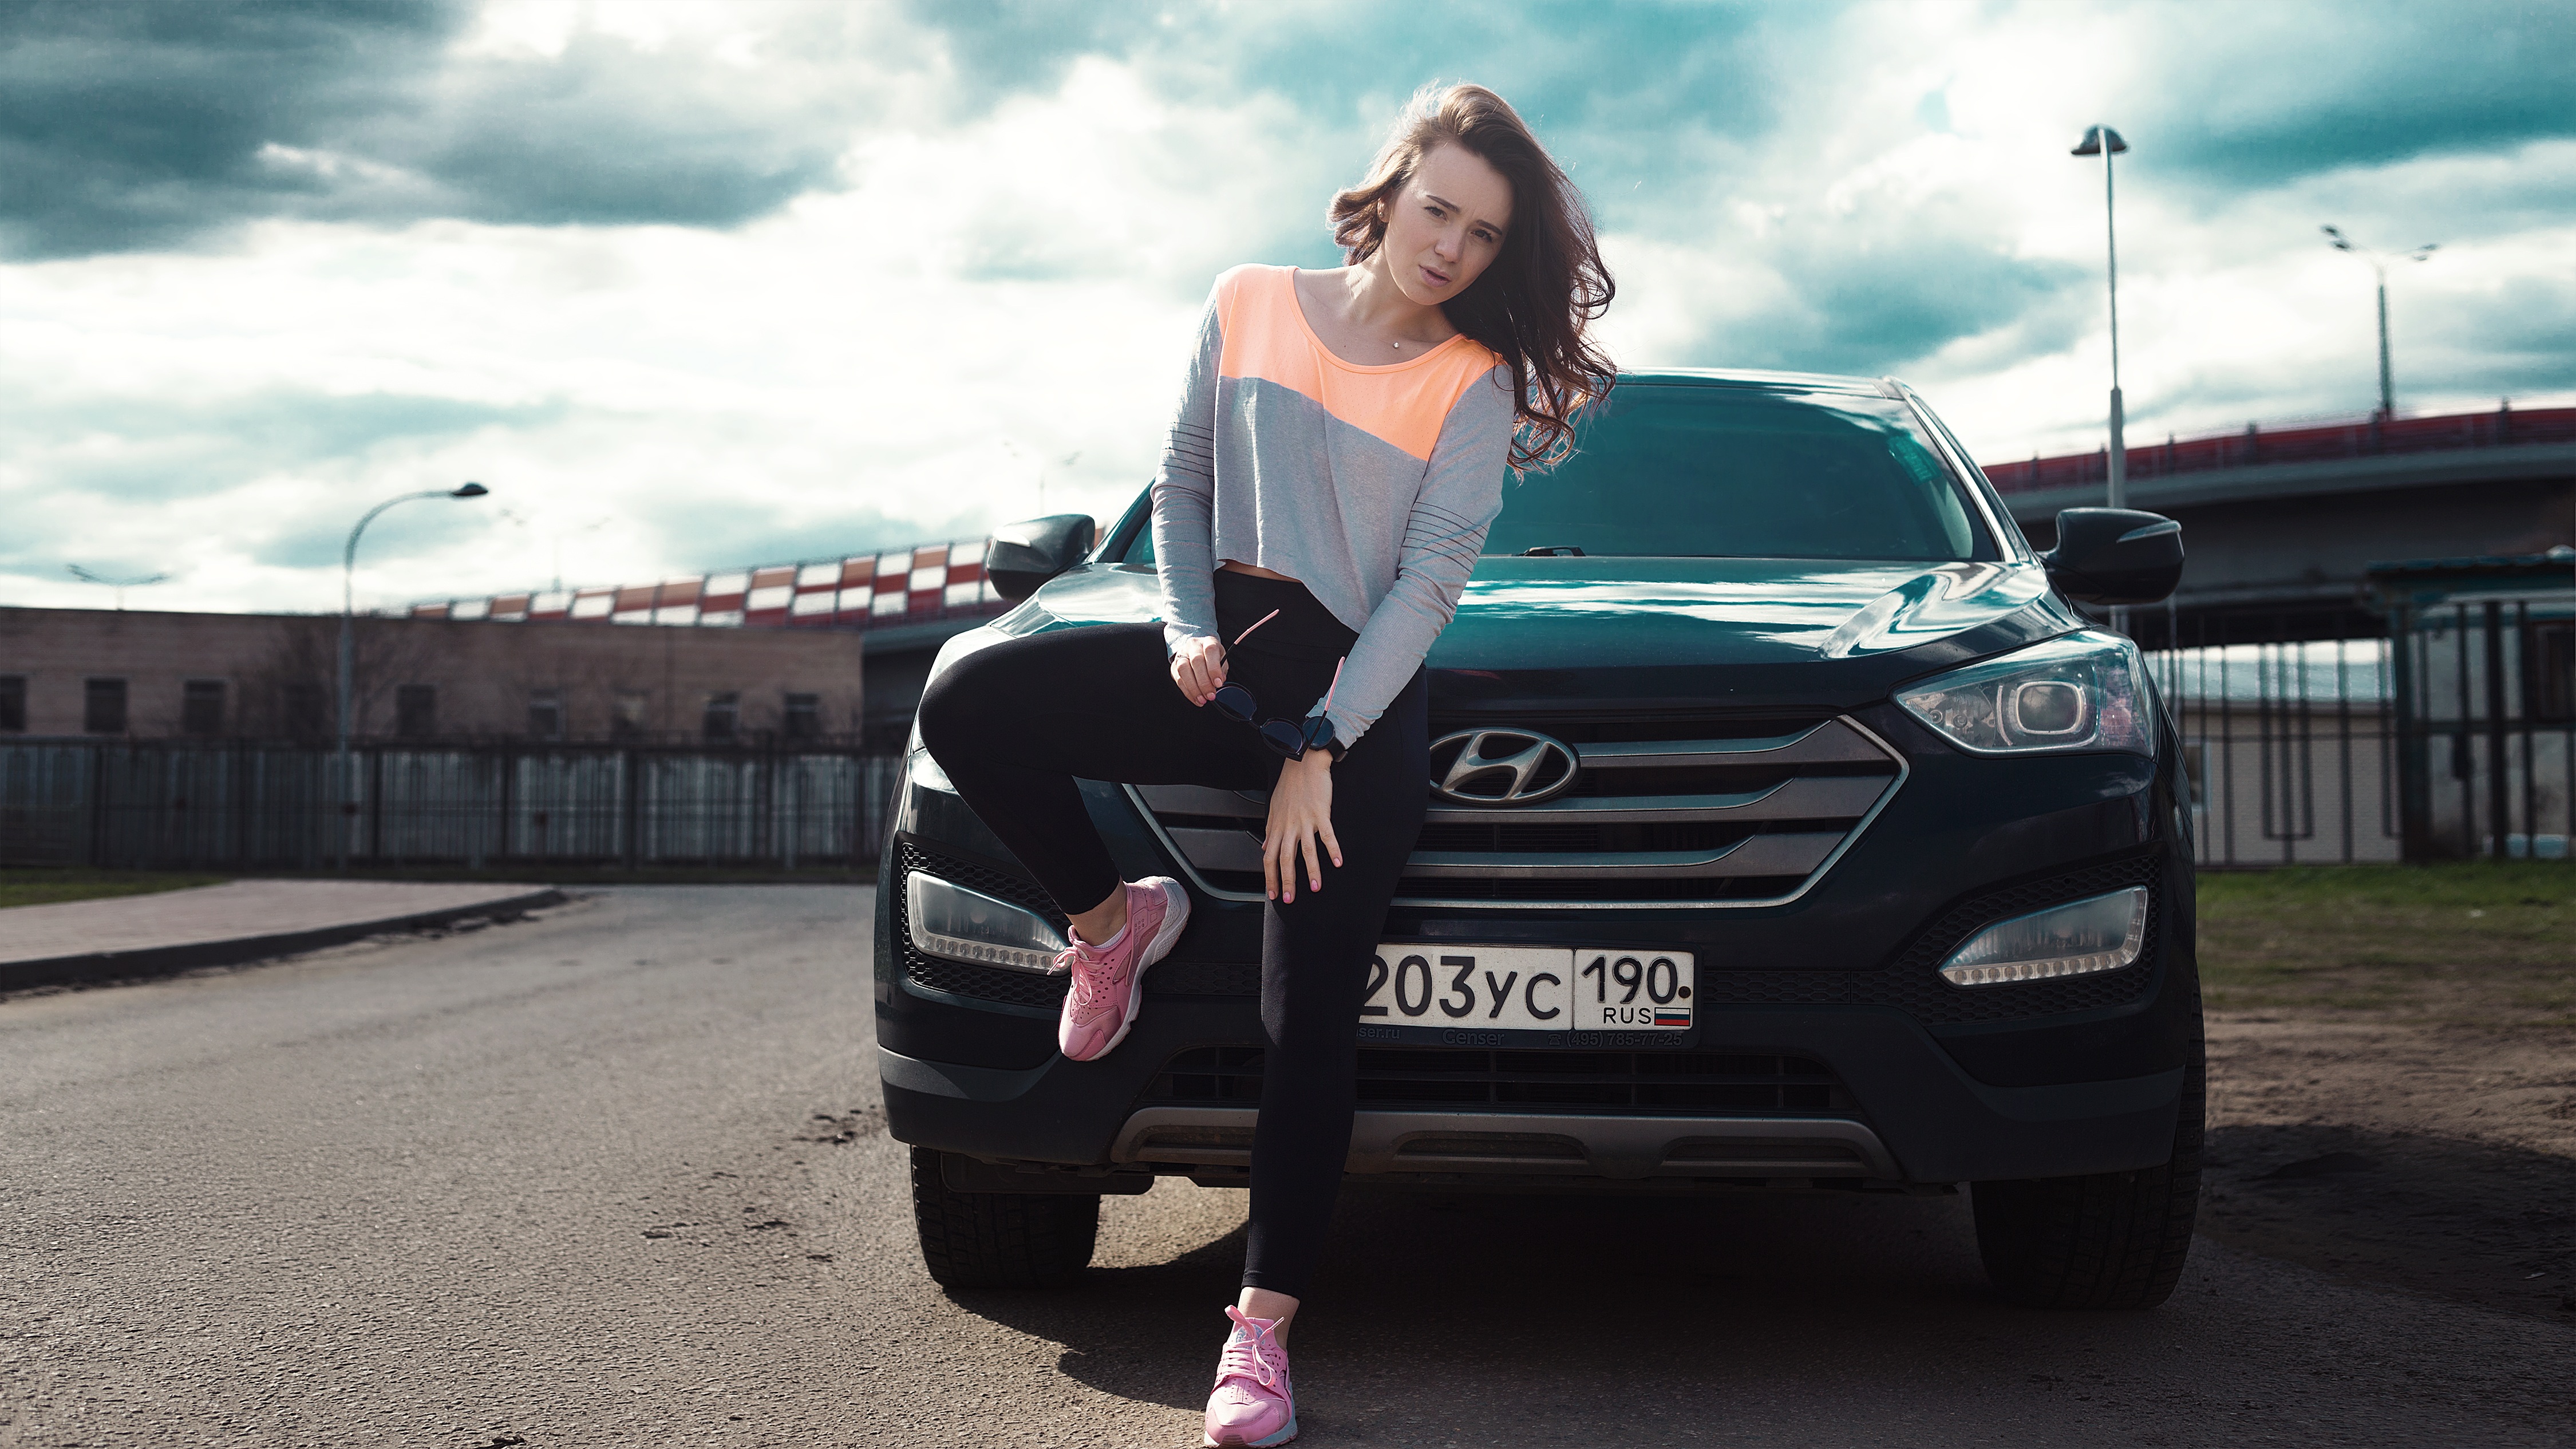
girl, woman, bridge, car, wheel, summer, vehicle, bumper, legs, sneakers, beauty, photoshoot, with the machine, women s, sport utility vehicle, land vehicle, automobile make, automotive exterior, automotive design, compact sport utility vehicle, crossover suv, hyundai santa fe